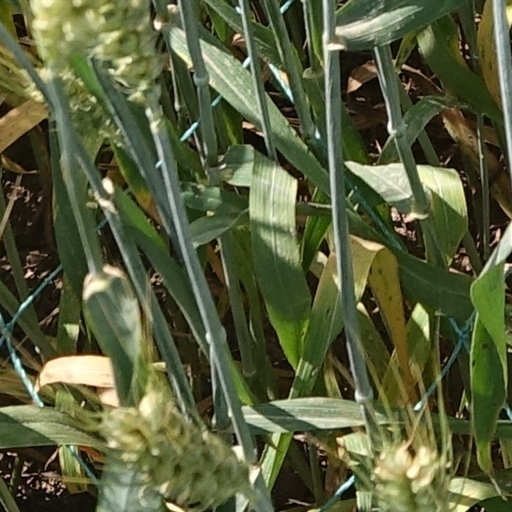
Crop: wheat